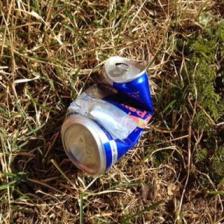
Label: cans